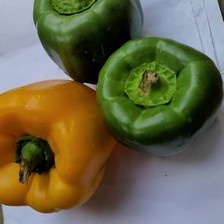
Label: capsicum